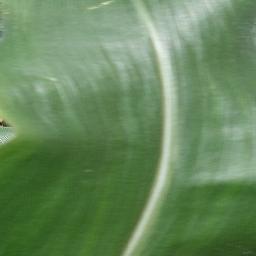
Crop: corn
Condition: (maize)_healthy